San Mateo Creek (San Francisco Bay Area)

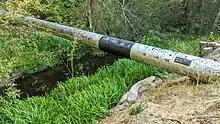
A high-pressure natural gas main crosses the creek just below the Crystal Springs Dam.

In de Anza's diary on March 29, 1776, he wrote: "Night having fallen, at a quarter past six I went down to the arroyo of San Andreas and to another, that of San Matheo, where it descends to empty into the estuary. There I found in our camp nearly all the men of the village, very friendly, content, and joyful, putting themselves out to serve us in every way, a circumstance which I have noted in all the natives seen from the 26th up to now, but one which I had not experienced theretofore since leaving the people of the Colorado River."